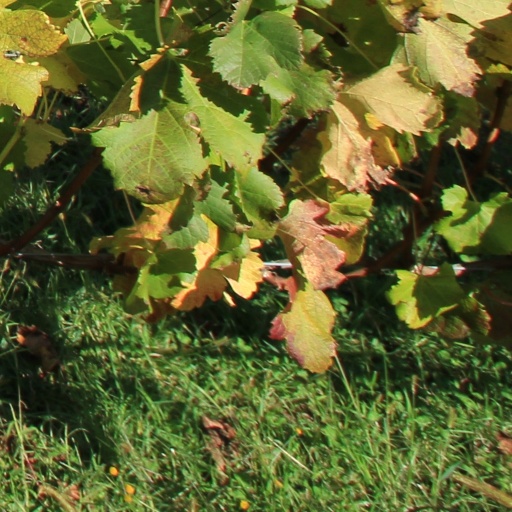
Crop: grape